2012–13 Los Angeles Lakers season

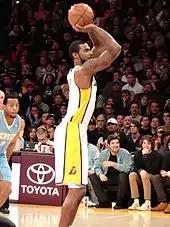
Earl Clark was added to the starting lineup for his quickness.

Gasol returned after missing five games, coming off the bench in his first game back before returning to the starting lineup. After a 95–83 road loss to the Chicago Bulls, the Lakers ninth loss in 11 games for an overall 5–14 road record, Los Angeles fell to 12th place in the West with a 17–24 record at the midpoint of the season. Calling it a permanent move, D'Antoni had benched Gasol in the game and started Earl Clark to form the faster and smaller lineup that the coach preferred. The team was already ranked No. 2 in pace. Under D'Antoni, the Lakers dropped to 12-19 while scoring an average of 103.3 points a game but surrendering 103.4. Offensively, they reached the 110-point threshold just eight times in the 31 games, going 5–3. However, D'Antoni stressed that the team's focus needed to be on its defense, not offense.